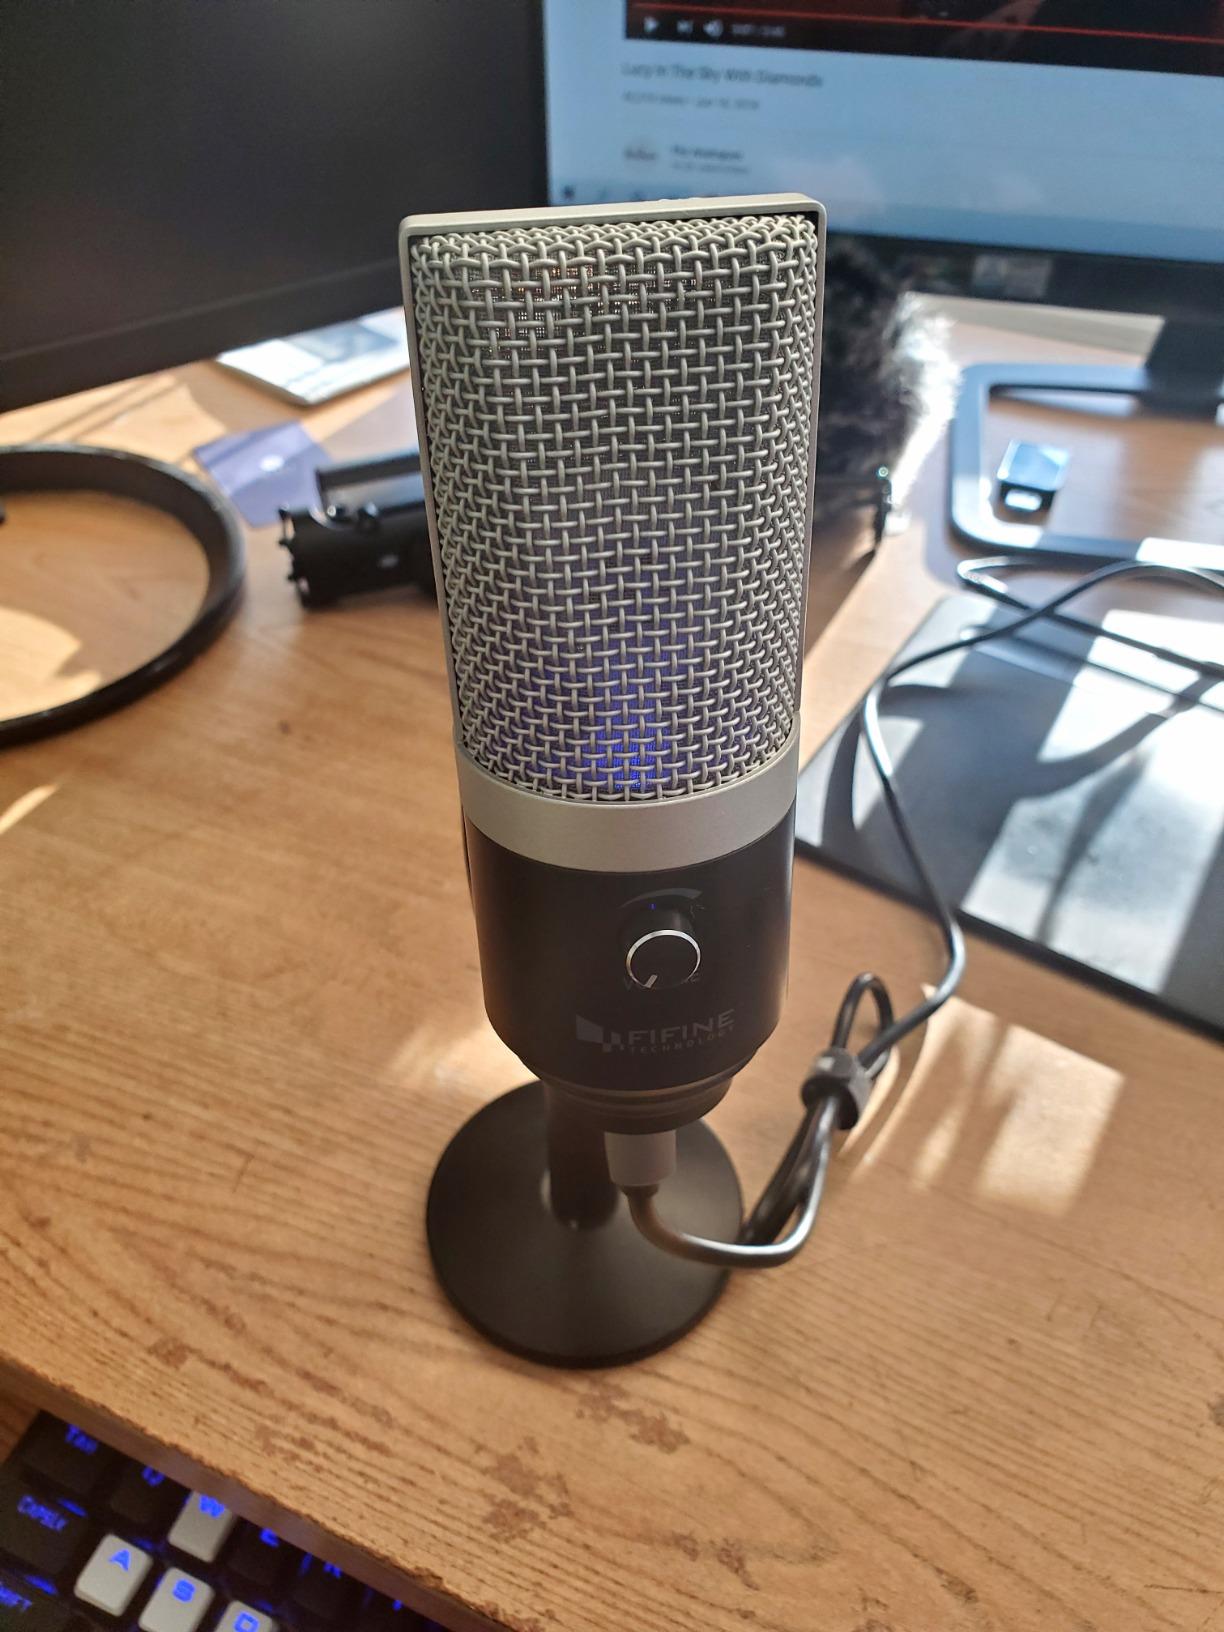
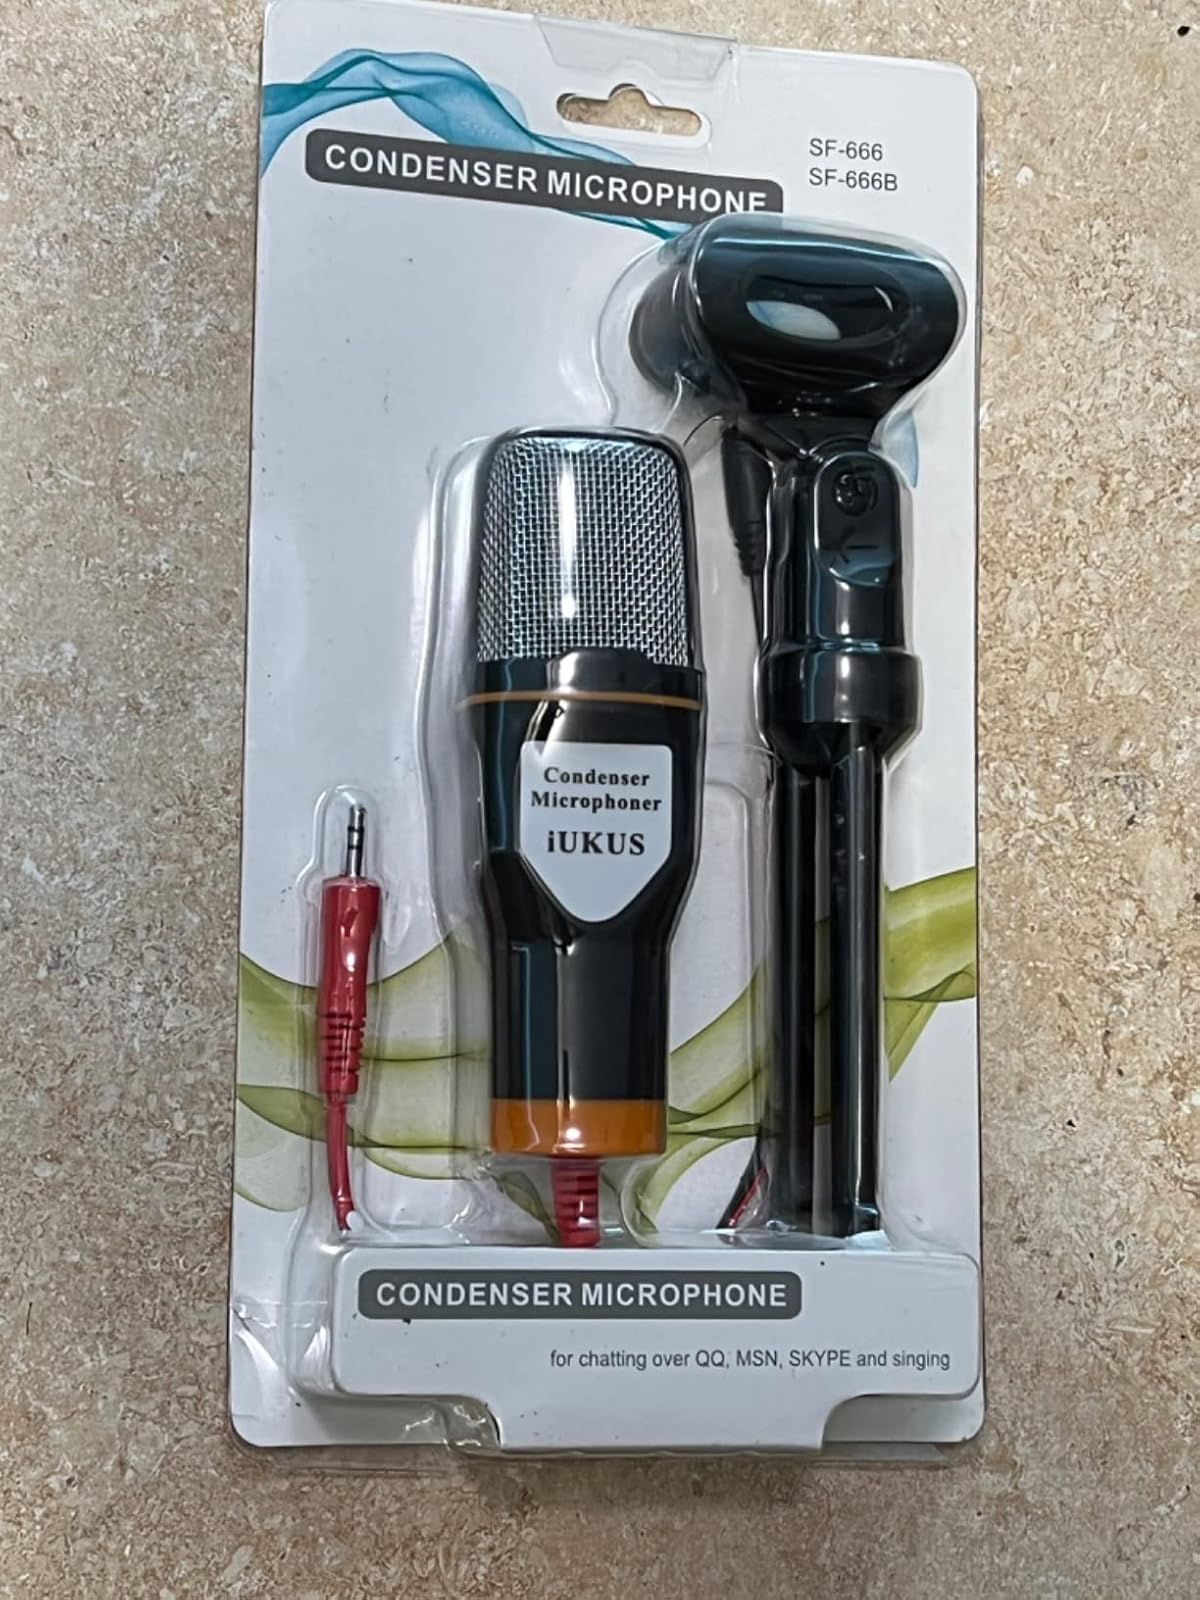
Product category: microphone
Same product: no